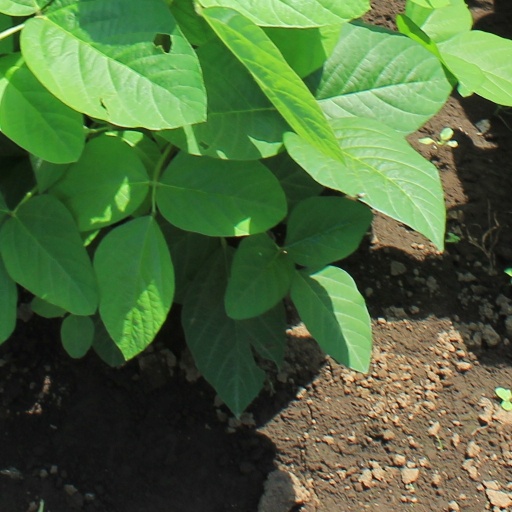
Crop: soybean